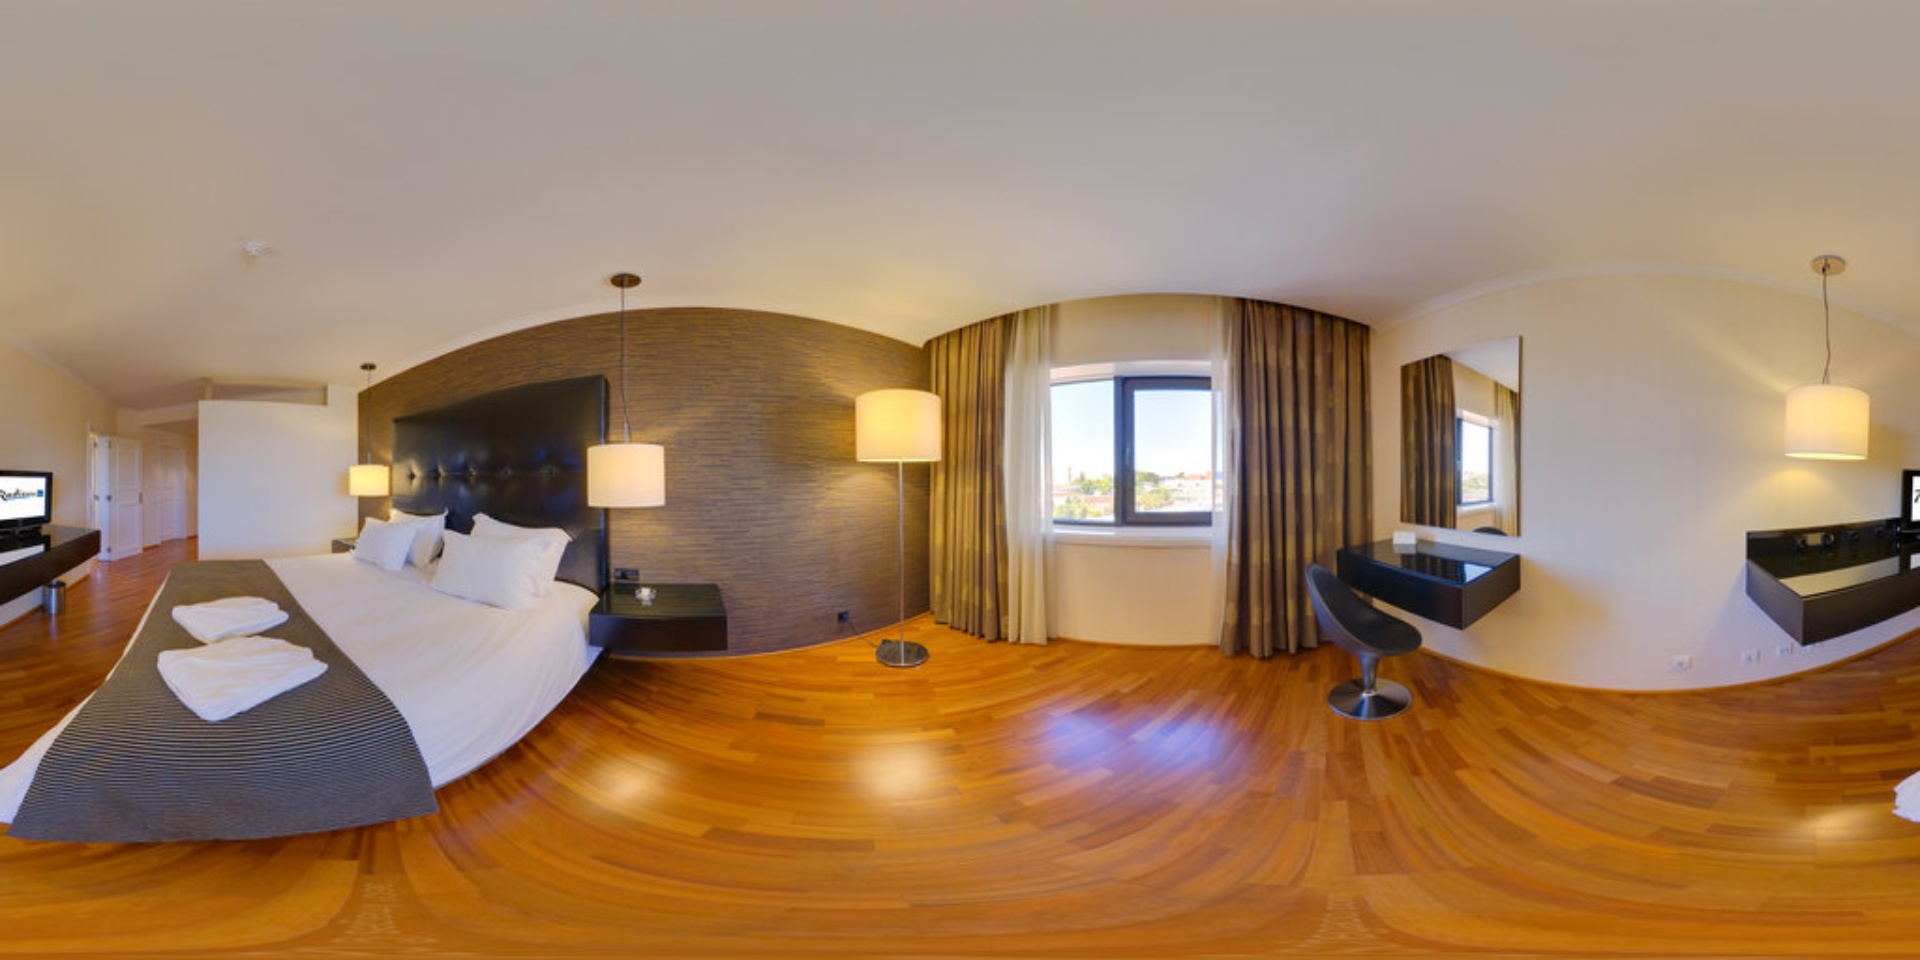
Referred object: the tall floor lamp between the bed and the window

Referred object: the tall floor lamp with white shade